Flag of Italy

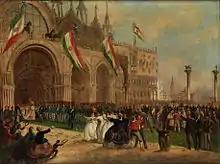
King Victor Emmanuel II of Italy entering Venice during the Third Italian War of Independence (1866) among a profusion of tricolour flags

When the Second Italian War of Independence (1859) broke out, volunteers from all over Italy were enrolled in the Piedmont-Sardinian army.